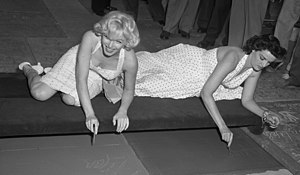
Jane Russell / Karriere
Marilyn Monroe og Jane Russell sætter signaturer, hånd- og fodaftryk i cementen udenfor Grauman's Chinese Theater i 1953.
Jane Russell, egentlig Ernestine Jane Geraldine Russell, var en amerikansk skuespillerinde, sangerinde, filmproducent, model og sexsymbol, som havde sin storhedstid i 1940- og 1950'erne.